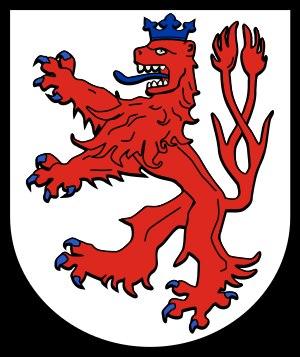
Les comtes de Berg, branche cadette de la dynastie lotharingienne des Ezzonides, régnèrent du XIᵉ siècle au début du XVIᵉ siècle. En l'espace de cinq siècles, les princes de Berg unifièrent sous leur sceptre tant de fiefs qu'ils donnèrent naissance au duché de Juliers.